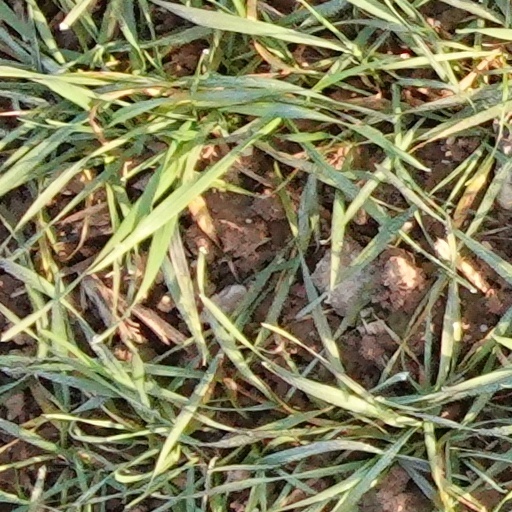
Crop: wheat